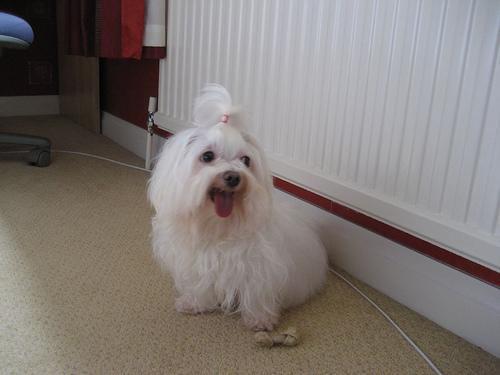
Maltese_dog